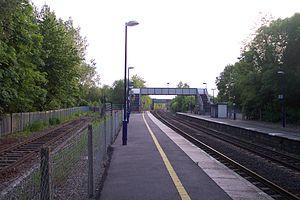
Aldermaston est une ville essentiellement rurale, une agglomération dispersée, paroisse civile et circonscription électorale du Berkshire, en Angleterre.